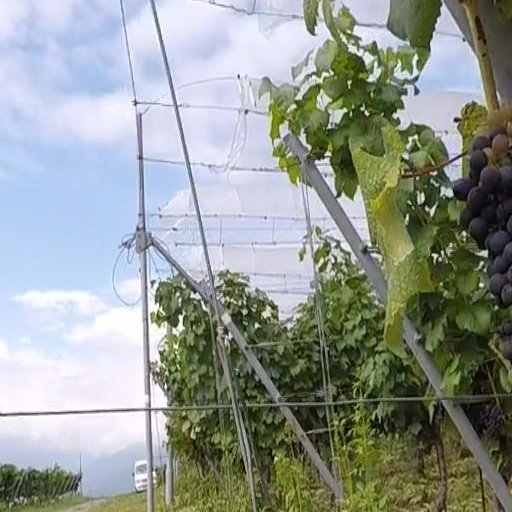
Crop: grape